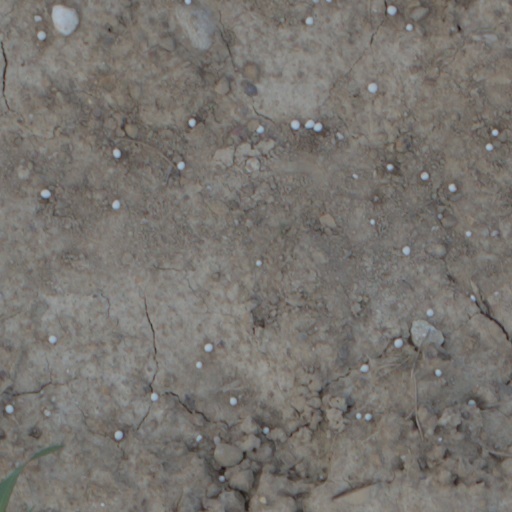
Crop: wheat